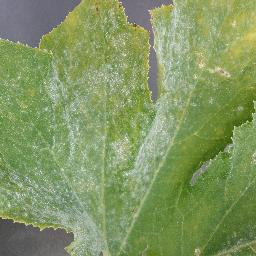
Label: Squash___Powdery_mildew